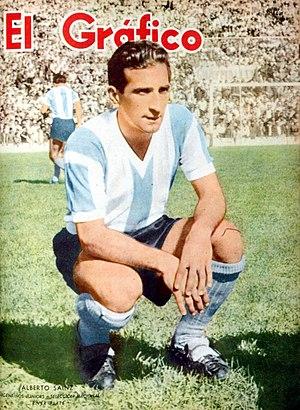
Carlos Alberto Sainz, né le 13 décembre 1937 à Buenos Aires en Argentine, est un joueur de football international argentin, qui évoluait au poste de défenseur.